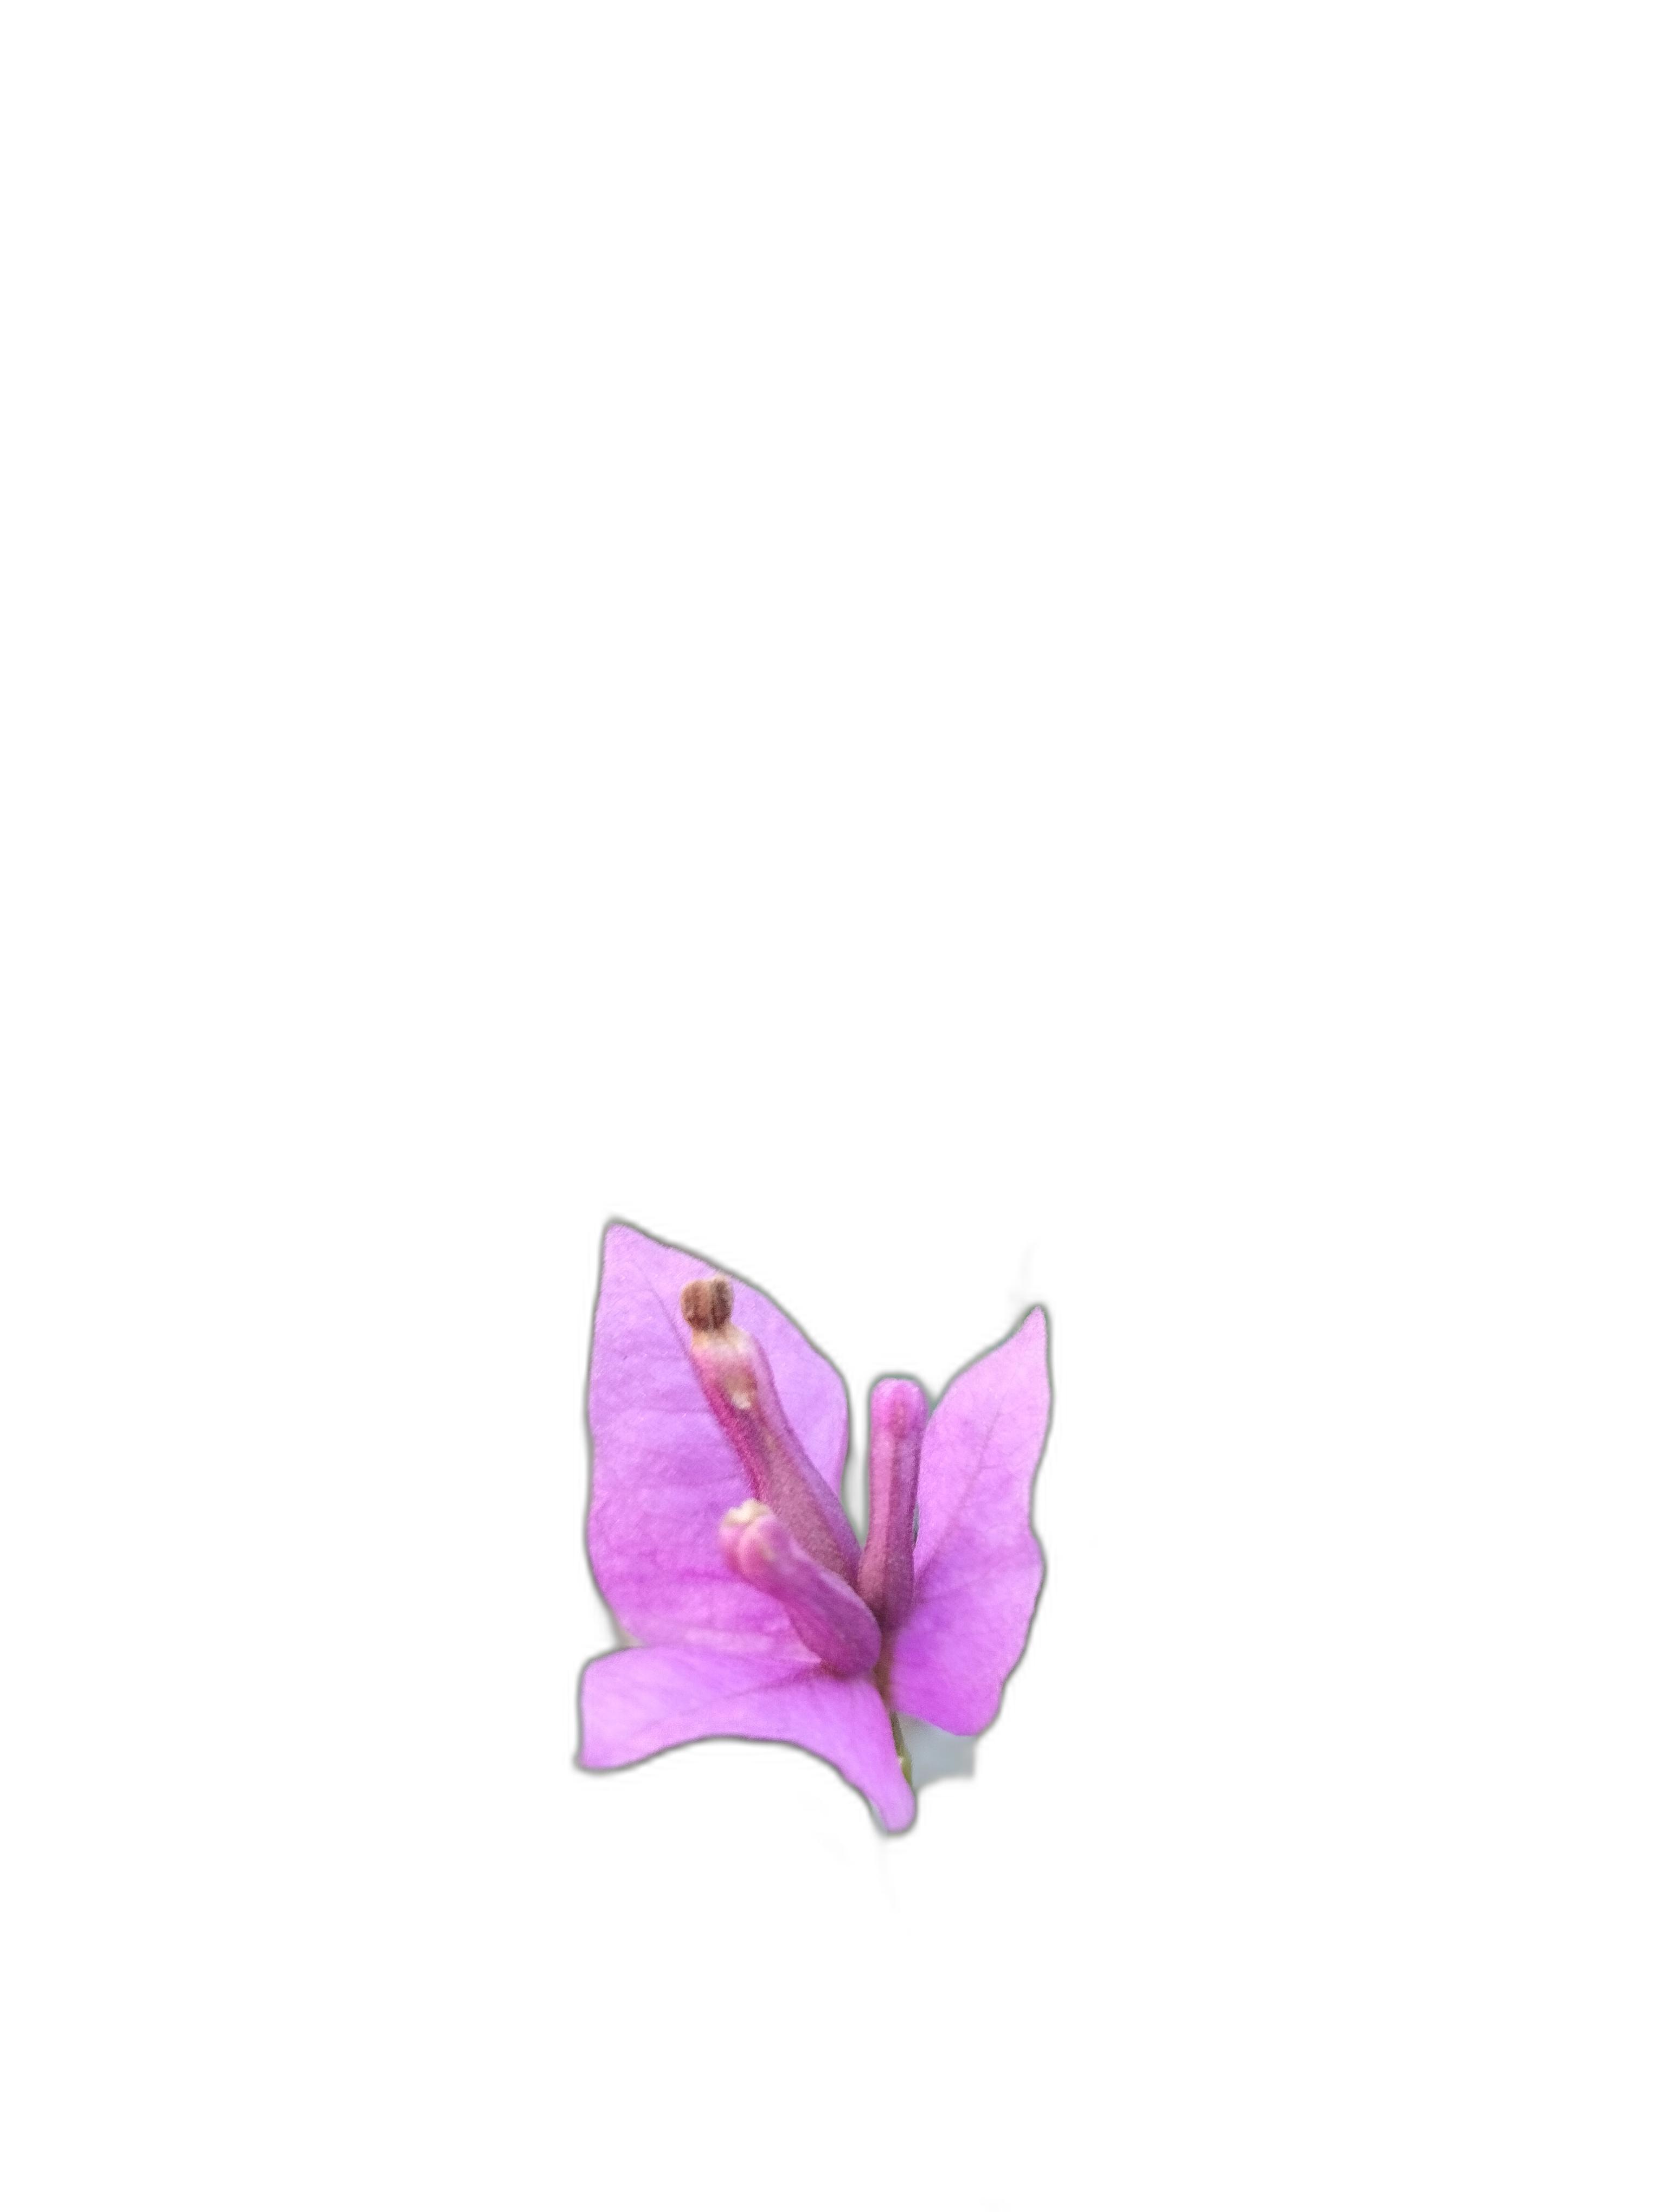
Label: Bougainvillea